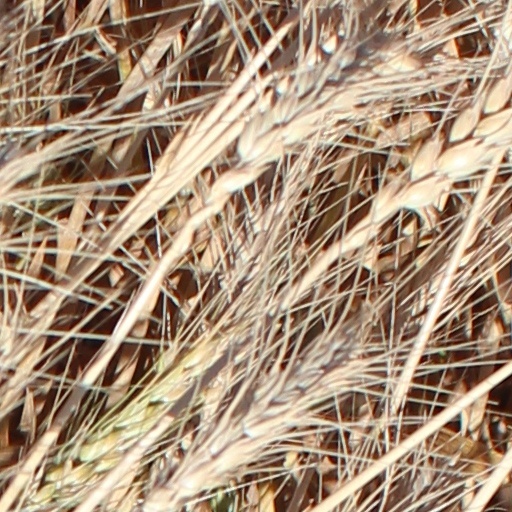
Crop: wheat